Describe the emotion expressed in this image:  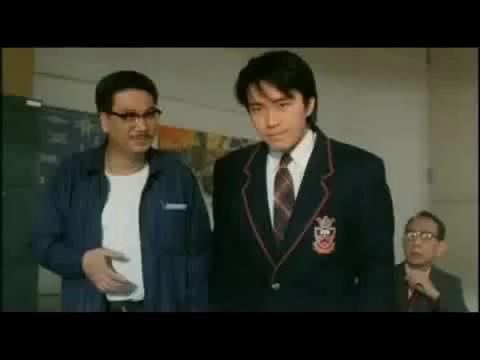
This person displays Pain, valence and arousal with low intensity.